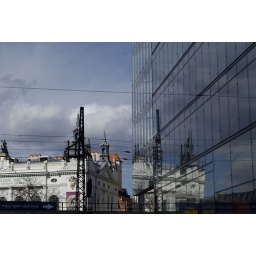
I like the reflection of the old building in the new one. And how the glass building divides this photograph in two